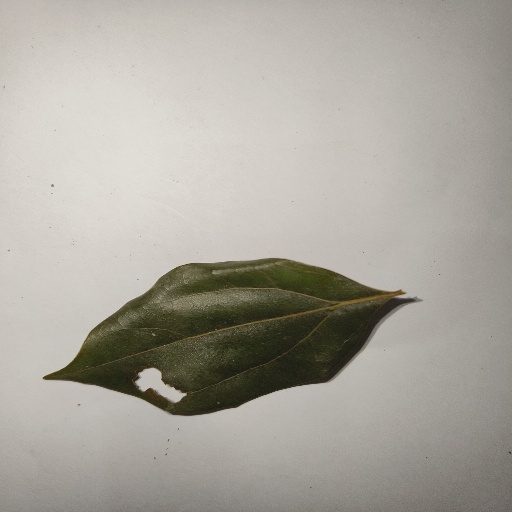
Species: Camphor
Leaf condition: Shot Hole